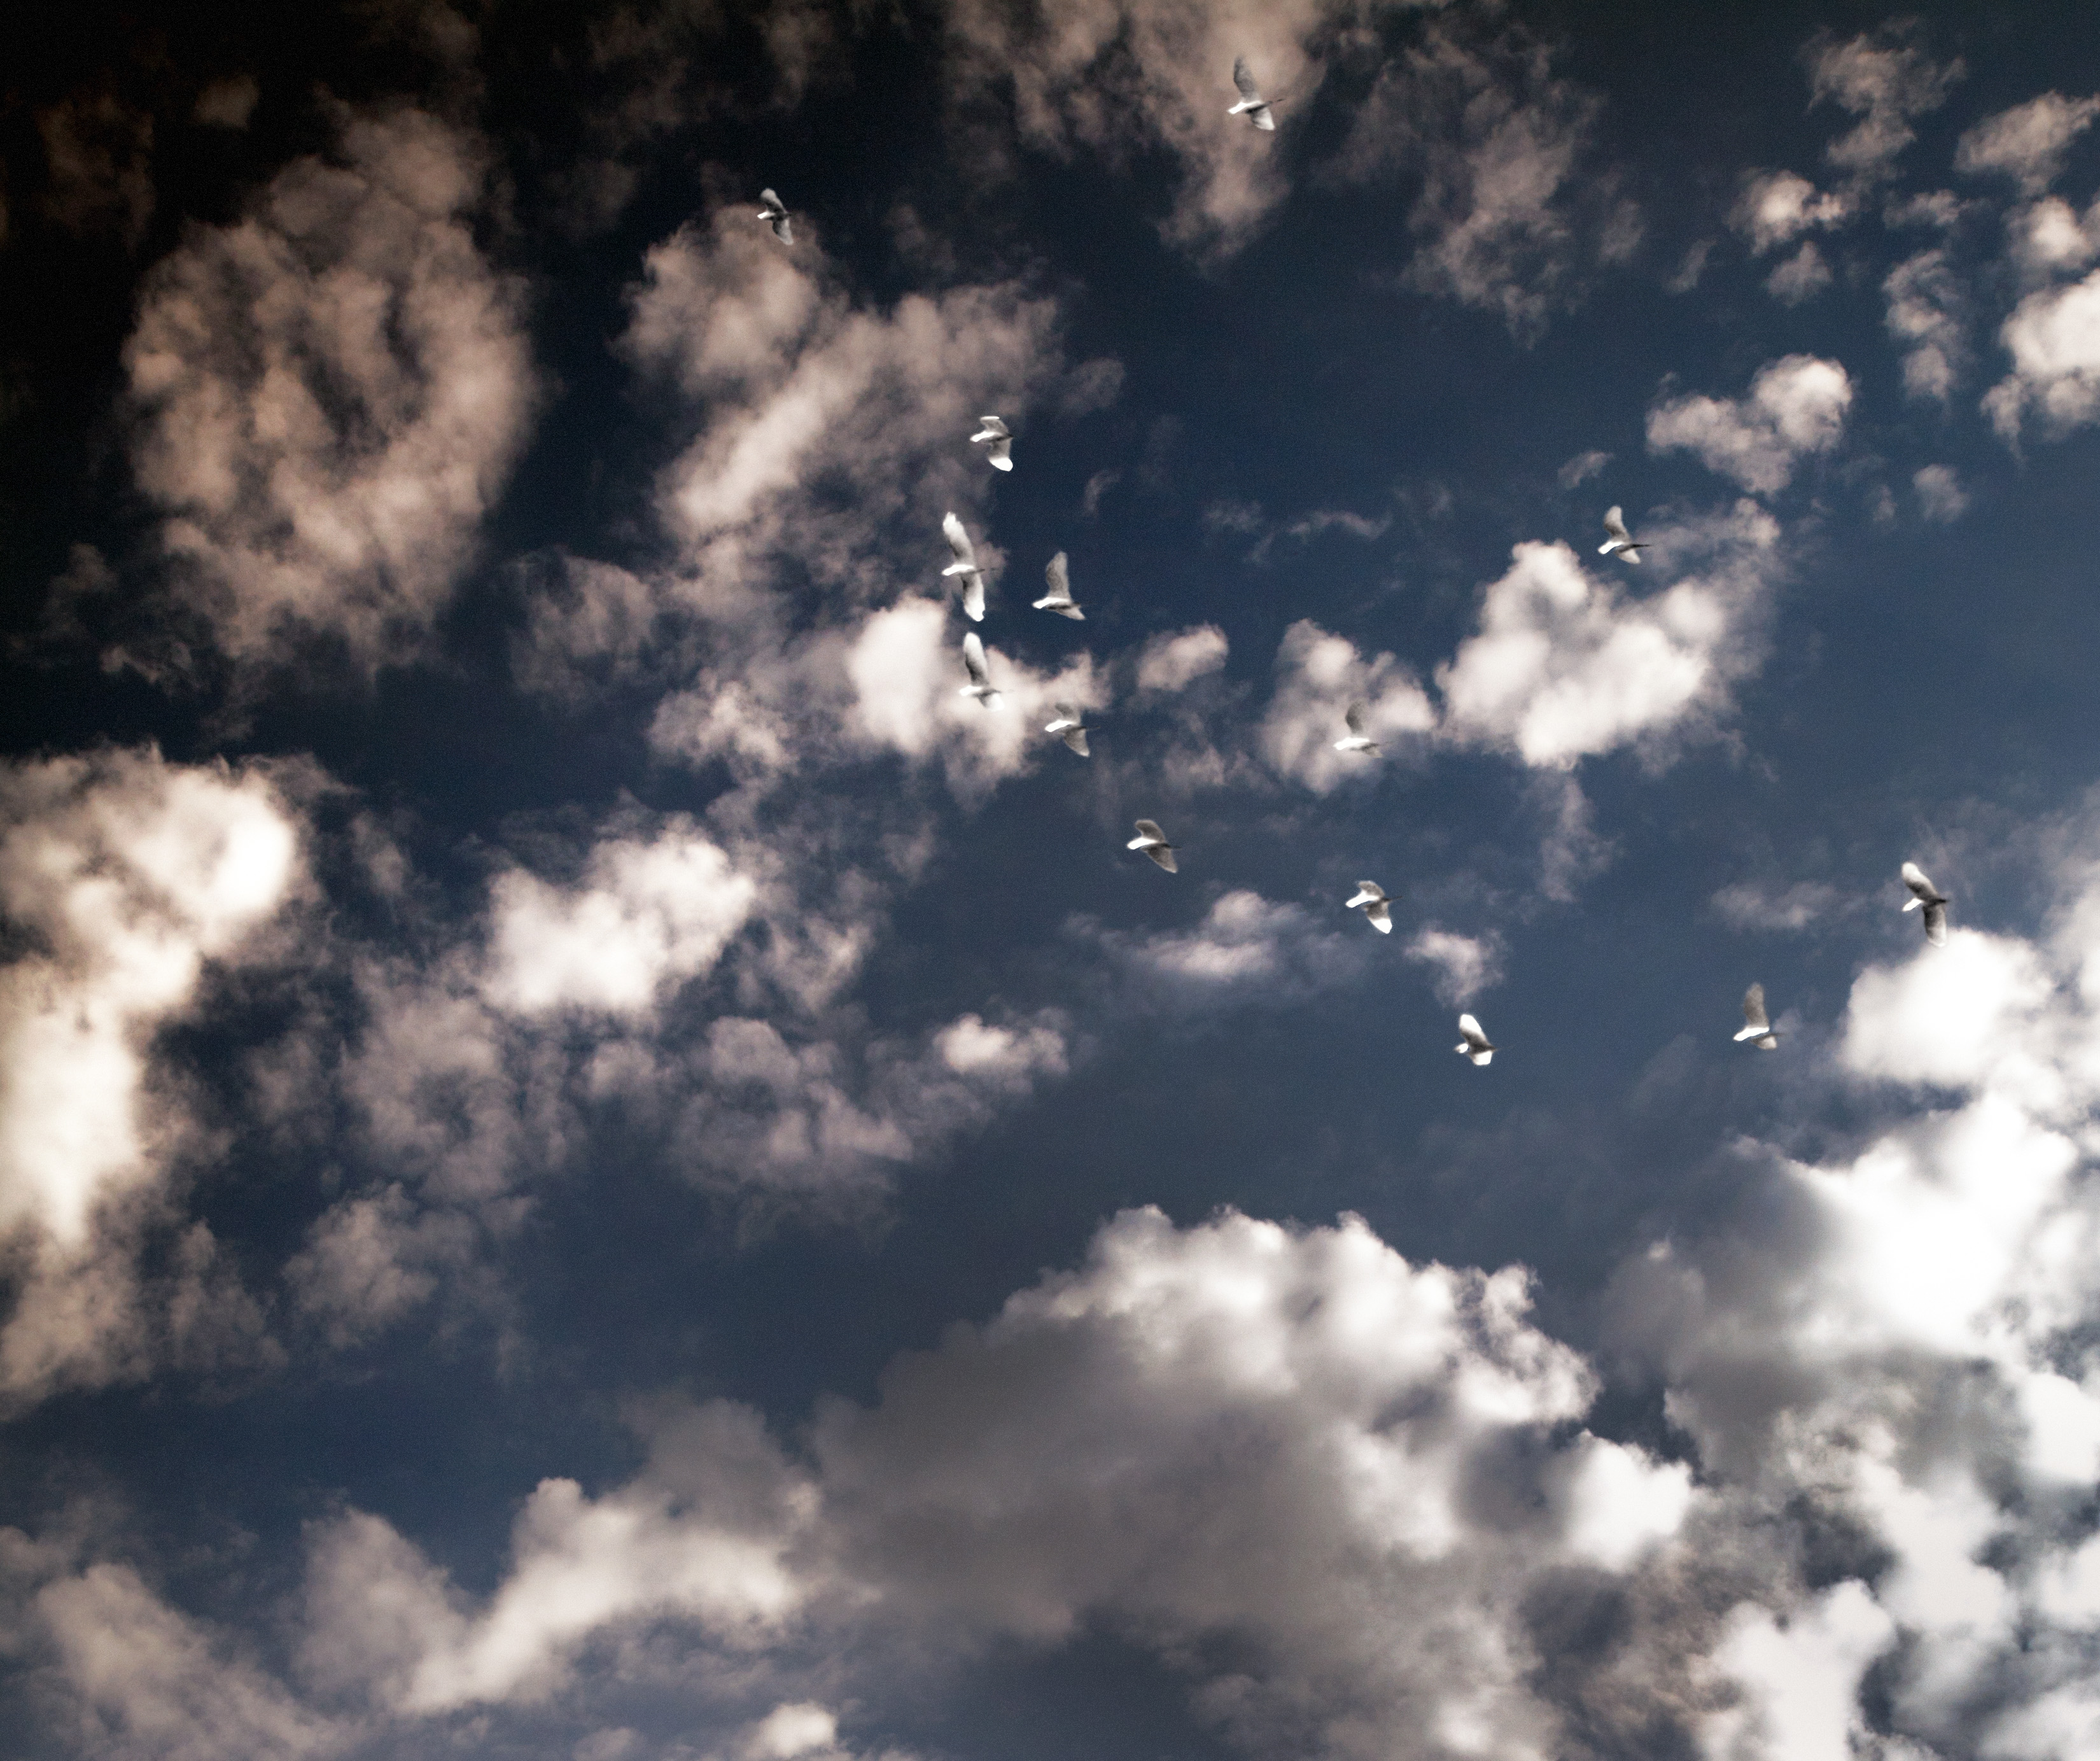
light, cloud, sky, sun, sunlight, atmosphere, cumulus, darkness, monochrome, 911, psalm305, meteorological phenomenon, atmosphere of earth